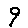
Label: 9